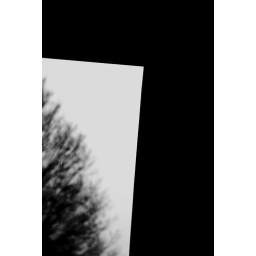
it's raining and so am playing with the framing created by windows and mirrors